Allan Moses

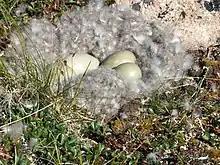
Eider nest

Rockefeller agreed and authorized Moses, working through a local agent, to purchase the islands on his behalf, keeping the real buyer's name a secret in order to keep the price down. The owner of Kent Island, the largest of the three, sold it for $25,000, but the owner of the two smaller, Hay and Sheep Islands, refused to sell. He was a fisherman who continued to live on Hay Island. However, he agreed to allow access to his property for "scientific purposes", such as counting nests.